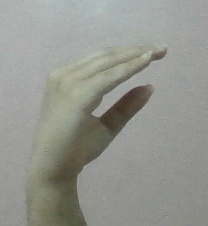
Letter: jeem